Nadia Ali (singer)

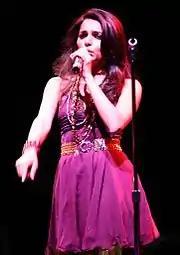
Ali performing at Avalon, Boston in 2006

Ali started working on her debut solo album soon after leaving iiO, a process which took her four years. Her first solo release was the 2006 single "Who Is Watching?", a collaboration with Dutch DJ Armin van Buuren, which is included on his album "Shivers". This was followed by "Something to Lose" in 2006, a duet with singer Rosko, produced by John Creamer & Stephane K and released by Ultra Records. The track was licensed to Roger Sanchez's "Release Yourself, Vol. 5", as well as Sharam Tayebi of Deep Dish for his Global Underground debut "Dubai".